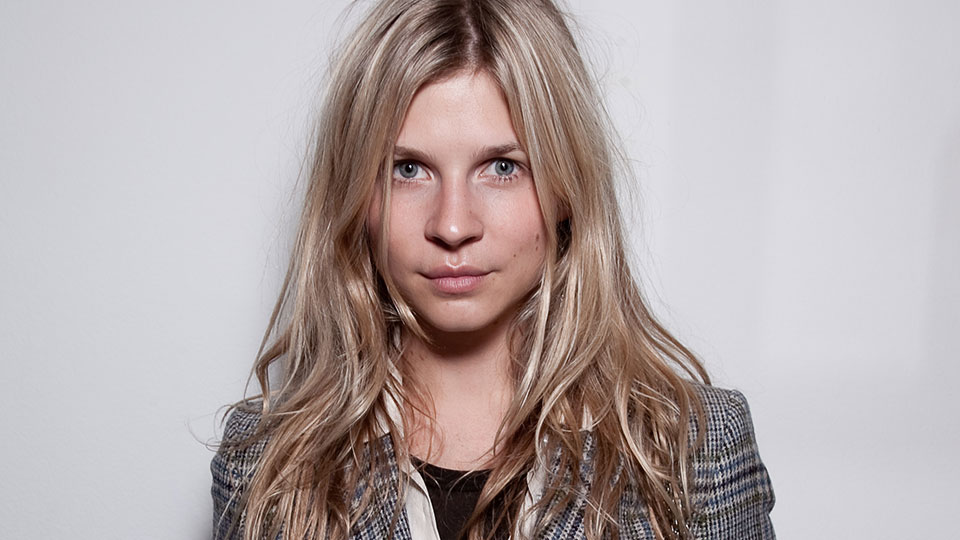
Gender: women